Prince Leopold of Bavaria

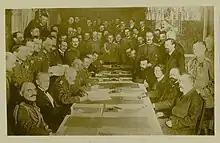
Prince Leopold signing Treaty of Brest-Litovsk.

On 29 August 1916, after the brutal summer campaigns succeeded in reversing the Brusilov Offensive against the Austrians, Leopold became the Supreme Commander of the German forces on the Eastern front ("Oberbefehlshaber Ost"), succeeding Field Marshal Paul von Hindenburg. Leopold held this post for the rest of the war. Because of his position, Leopold was a potential German candidate for the throne of the puppet Kingdom of Poland.